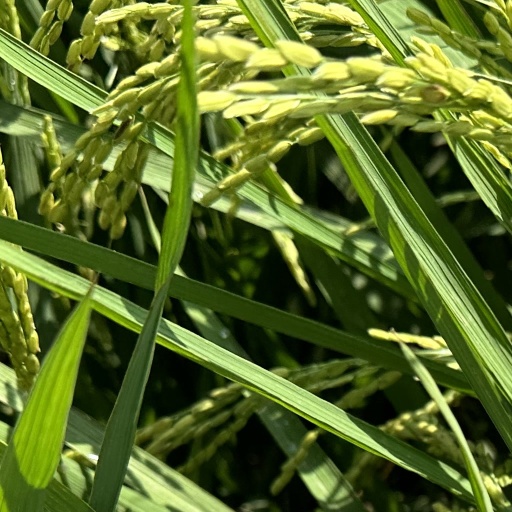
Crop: rice